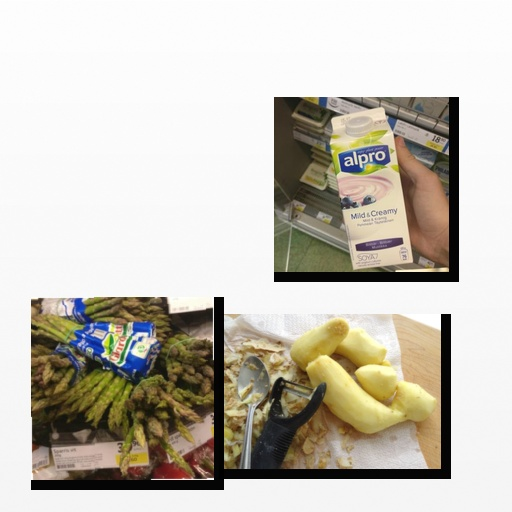
Food items: blueberry_soyghurt, ginger, asparagus